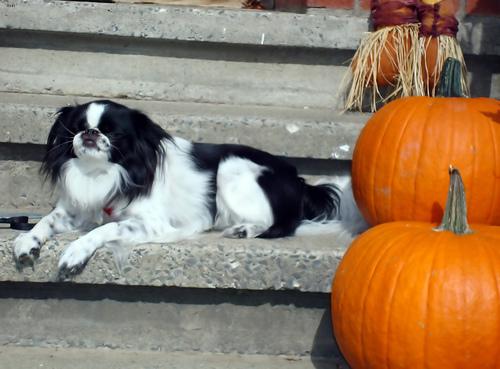
Breed: japanese chin